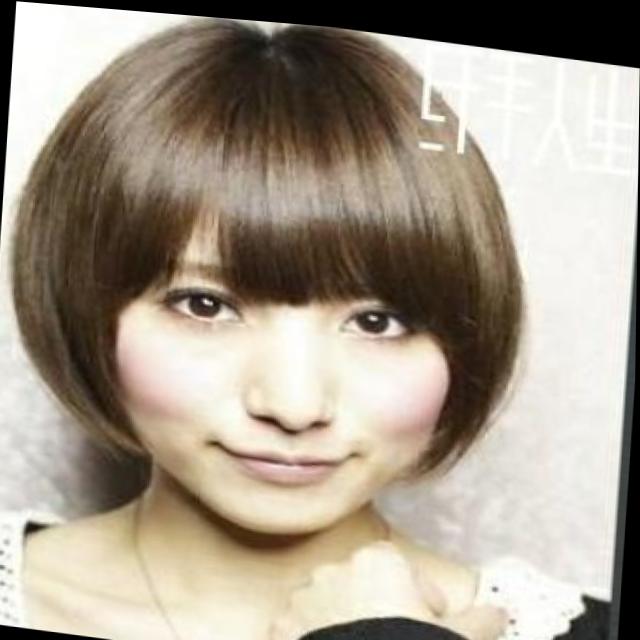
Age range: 13-20